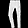
Label: Trouser